The Comedy of Errors

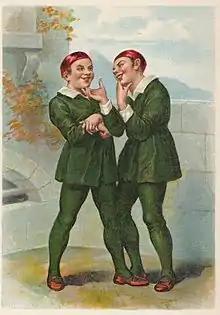
The Dromios from a frontispiece dated 1890

The play is a modernised adaptation of "Menaechmi" by Plautus. As William Warner's translation of the classical drama was entered into the Register of the Stationers Company on 10 June 1594, published in 1595, and dedicated to Lord Hunsdon, the patron of the Lord Chamberlain's Men, it has been supposed that Shakespeare might have seen the translation in manuscript before it was printed – though it is equally possible that he knew the play in the original Latin.